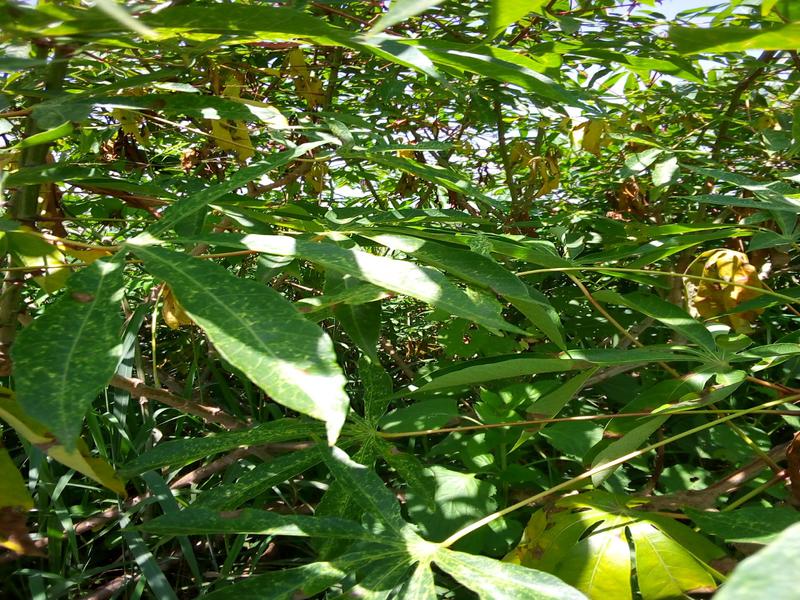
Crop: cassava
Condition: green_mottle